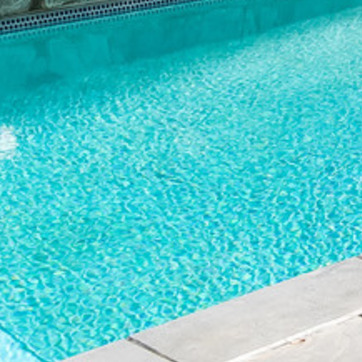
Material: water